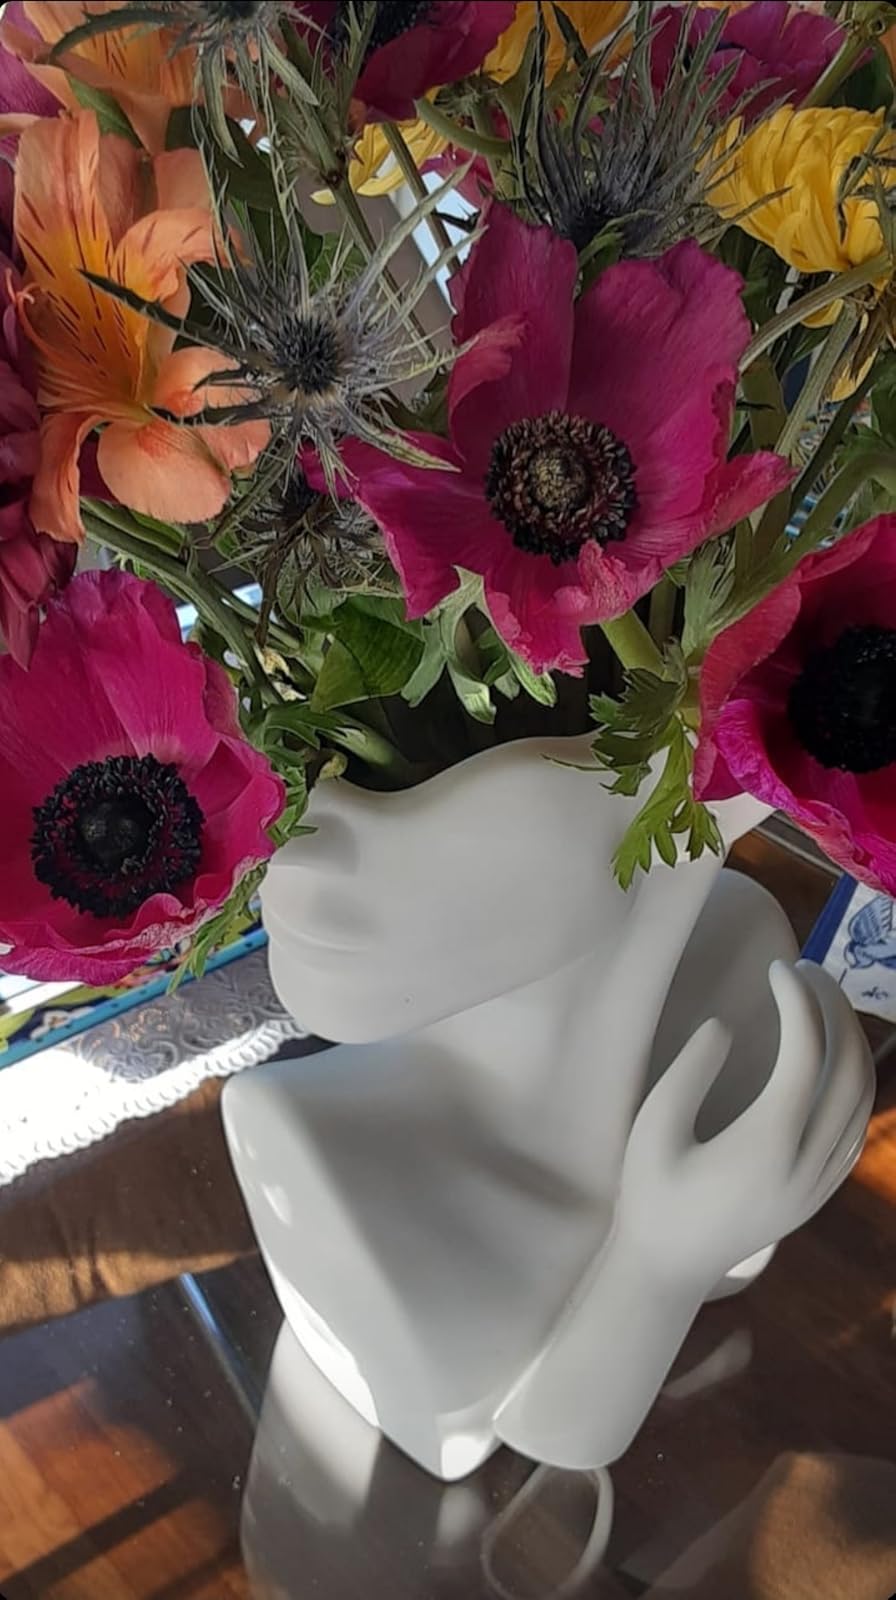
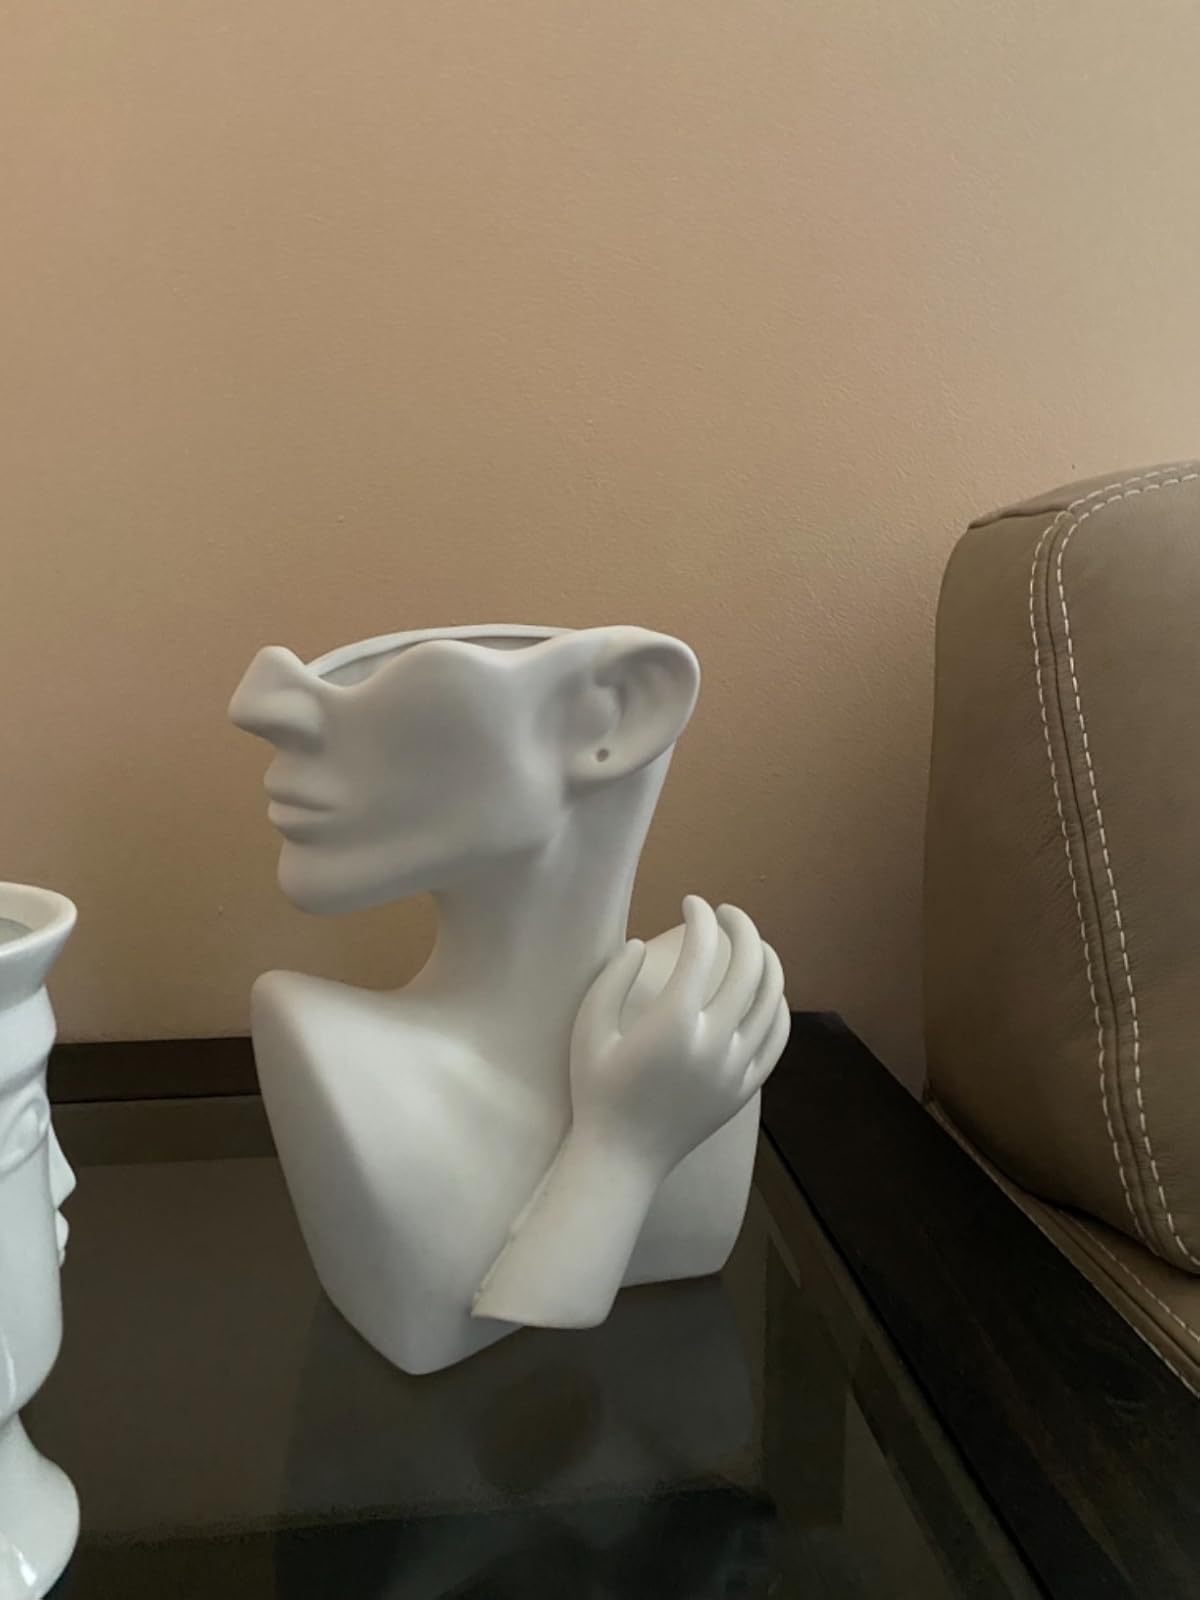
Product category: vase
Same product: yes